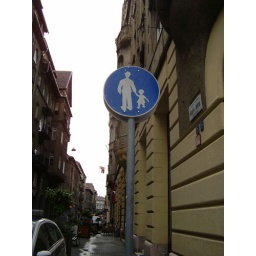
all of the street signs in eastern europe had more detail and character than any i've ever seen before